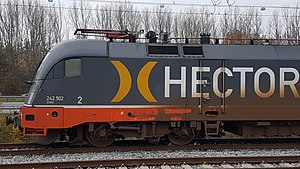
Hastighedsrekorden for tog i Danmark
Hector Rail Siemens Taurus 242.502, der anvendtes til testkørslerne i Danmark i 2016 og 2018
Hastighedsrekorden for tog i Danmark er senest sat onsdag eftermiddag den 7. november 2018 på den nye bane København-Køge Nord-Ringsted, hvor hastigheden nåede op på 255,6 km/t. Rekorden fandt sted som del af en række testkørsler udført for Banedanmark på den nye højhastighedsbane. Testtoget bestod af to Siemens Taurus-lokomotiver og tre målevogne - sidstnævnte fra DB Systemtechnik. De to lokomotiver var stillet til rådighed af henholdsvis DB og Hector Rail.